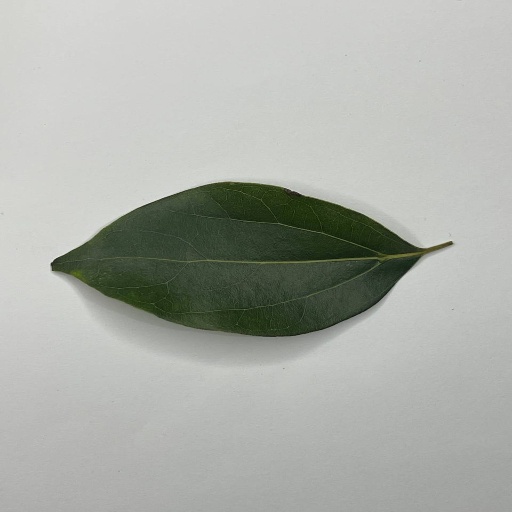
Species: Camphor
Leaf condition: Healthy Leaf